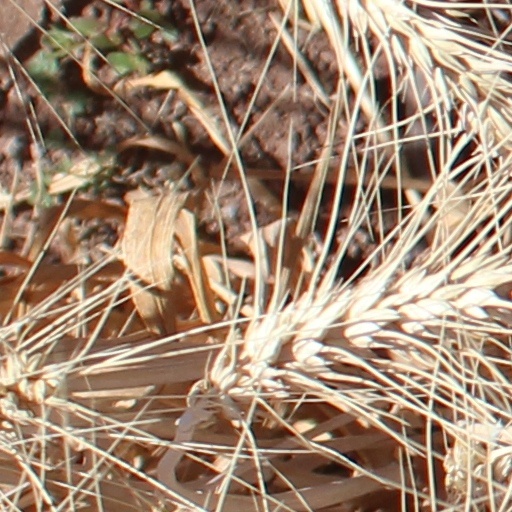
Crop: wheat